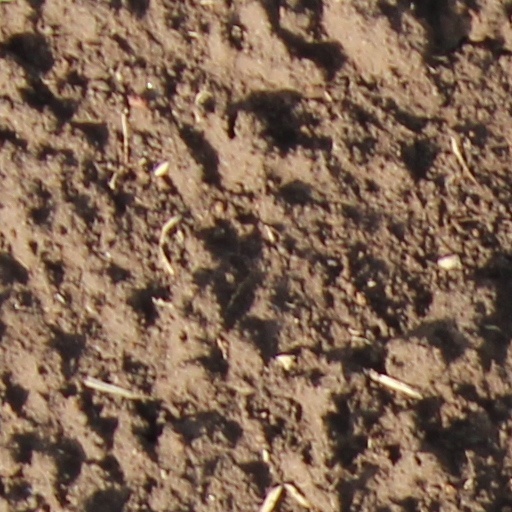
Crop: wheat